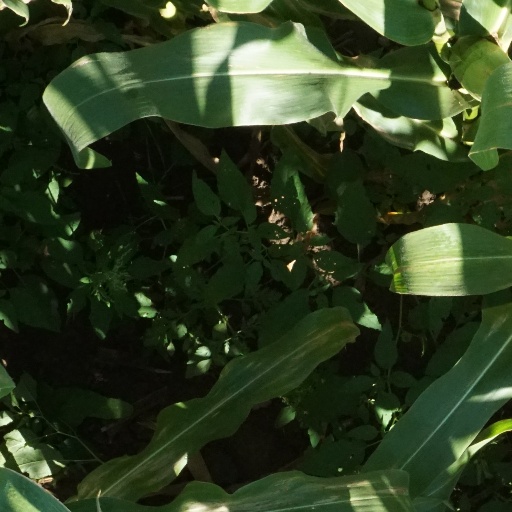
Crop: maize; corn